Evolution of languages

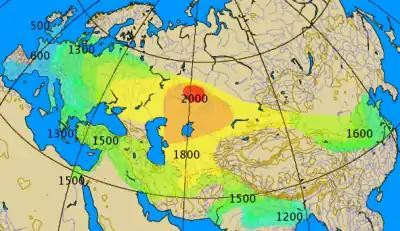
The spread of chariots across prehistoric Europe and Asia. Several major modern language families expanded after their adoption.

Throughout ancient times, Asia witnessed the rise of several large, long lasting civilizations. Relatively sparse comparative linguistics research means that the origin of the Dravidian languages now spoken in southern India and a small portion of Pakistan is poorly understood. Proto-Dravidian was likely spoken in India as early as the 4th millennium BC before being partly displaced by Indo-Aryan languages. The Indus Valley civilization is generally interpreted as Dravidian speaking. Indo-Aryan speakers began to take over the plains of northern India spurring Sanskritization after 1500 BC.